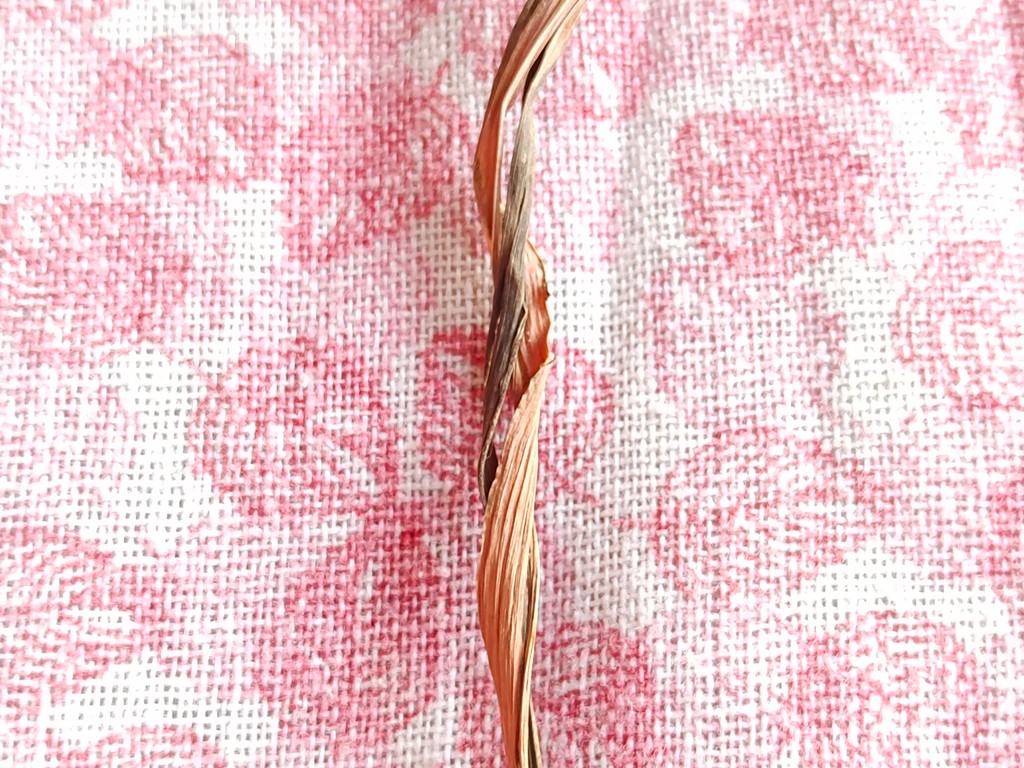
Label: Dried